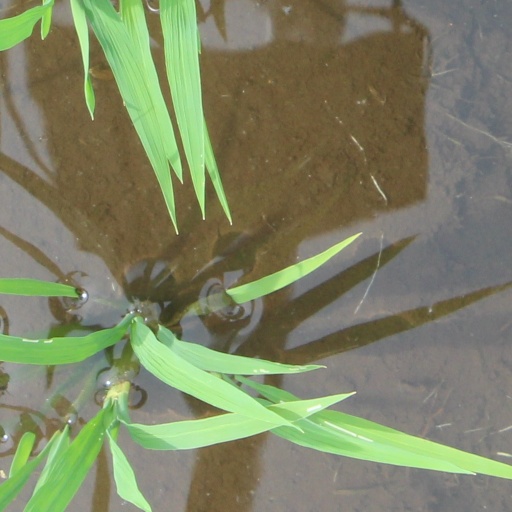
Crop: rice